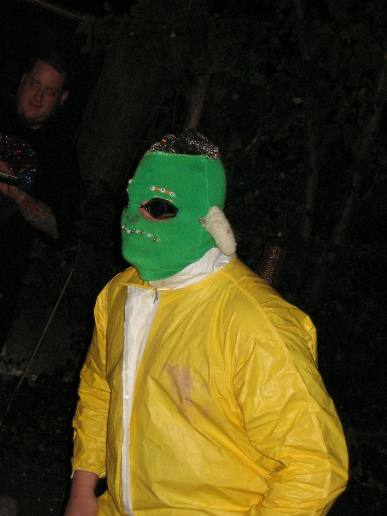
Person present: Yes